One-hundred-baht banknote

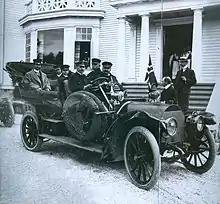
King Chulalongkorn the great riding his car during his royal trip to Norway

The obverse features the King Bhumibol's new portrait which changes as he grew old. The reverse is designed under the concept of the great king from Thonburi period, King Taksin the great. The elements include (from left to right):